S-train (Copenhagen)

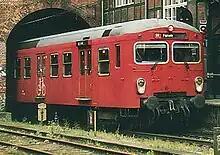
2nd generation S-train, August 2001

The second generation (DSB class MM-FU-MU-FS) was built from 1967 to 1978 by Frichs A/S (motored cars) and Scandia (trailer cars). They saw the introduction of the signature red colour that was to characterize subsequent generations of rolling stock.